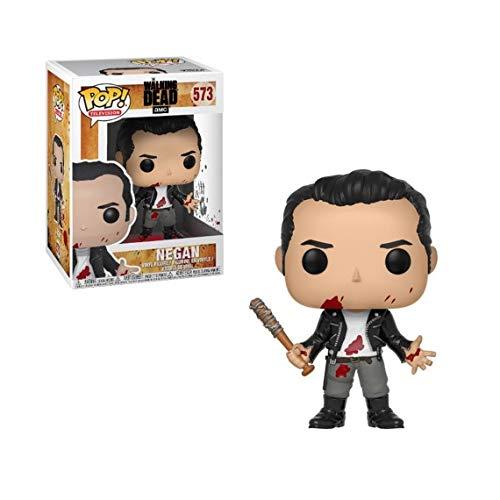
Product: Funko Pop! Television: The Walking Dead - Negan (Clean Shaven) Collectible Toy
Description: From the Walking Dead, negan clean shaven, as a stylized pop vinyl from Funko.
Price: $10.54
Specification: ProductDimensions:2.5x2.5x3.8inches|ItemWeight:3.04ounces|ShippingWeight:4.8ounces(Viewshippingratesandpolicies)|DomesticShipping:ItemcanbeshippedwithinU.S.|InternationalShipping:ThisitemcanbeshippedtoselectcountriesoutsideoftheU.S.LearnMore|ASIN:B0763ZK5RT|Itemmodelnumber:25206|Manufacturerrecommendedage:5yearsandup